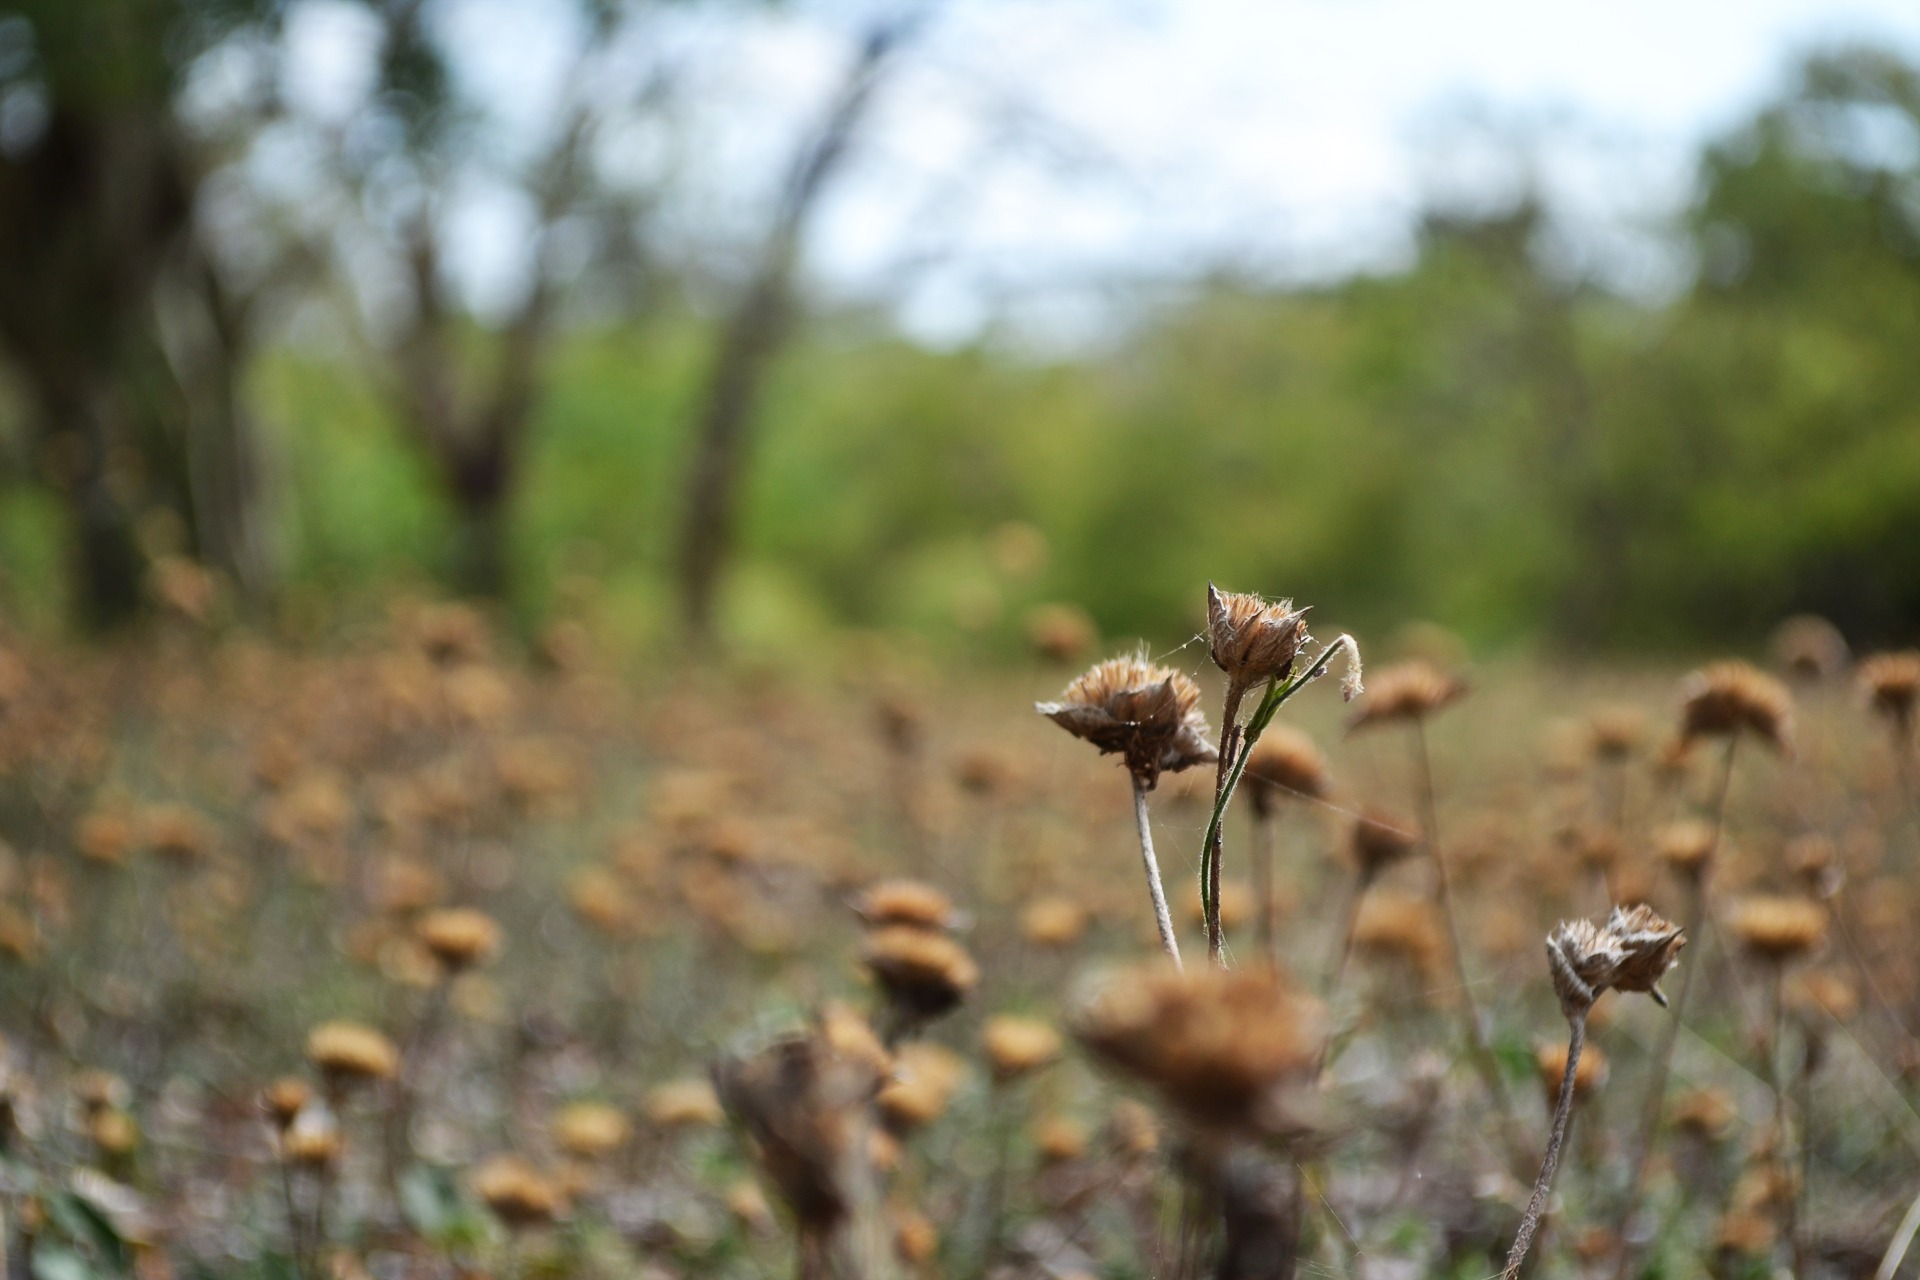
nature, grass, wilderness, bird, plant, meadow, prairie, leaf, flower, wildlife, autumn, brown, empty, flora, fauna, wildflower, flowers, sad, woodland, haunted, habitat, sri lanka, ceylon, dried flowers, natural environment, mawanella, polonnaruwa, dried garden, sarrow